Țara Călatei

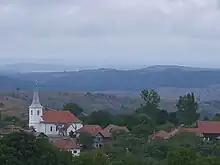
Dumbrava, Țara Călatei, Cluj County, Romania

Țara Călatei is a region in Transylvania, Romania. It is one of the many areas in Western Romania with a significant Hungarian population, and is a stronghold of old Transylvanian Hungarian folk traditions.